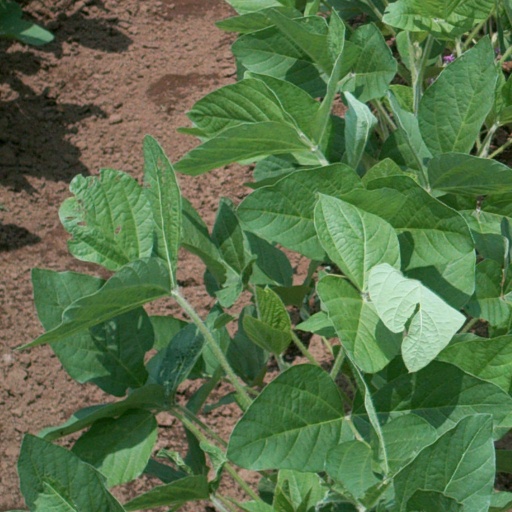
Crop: soybean